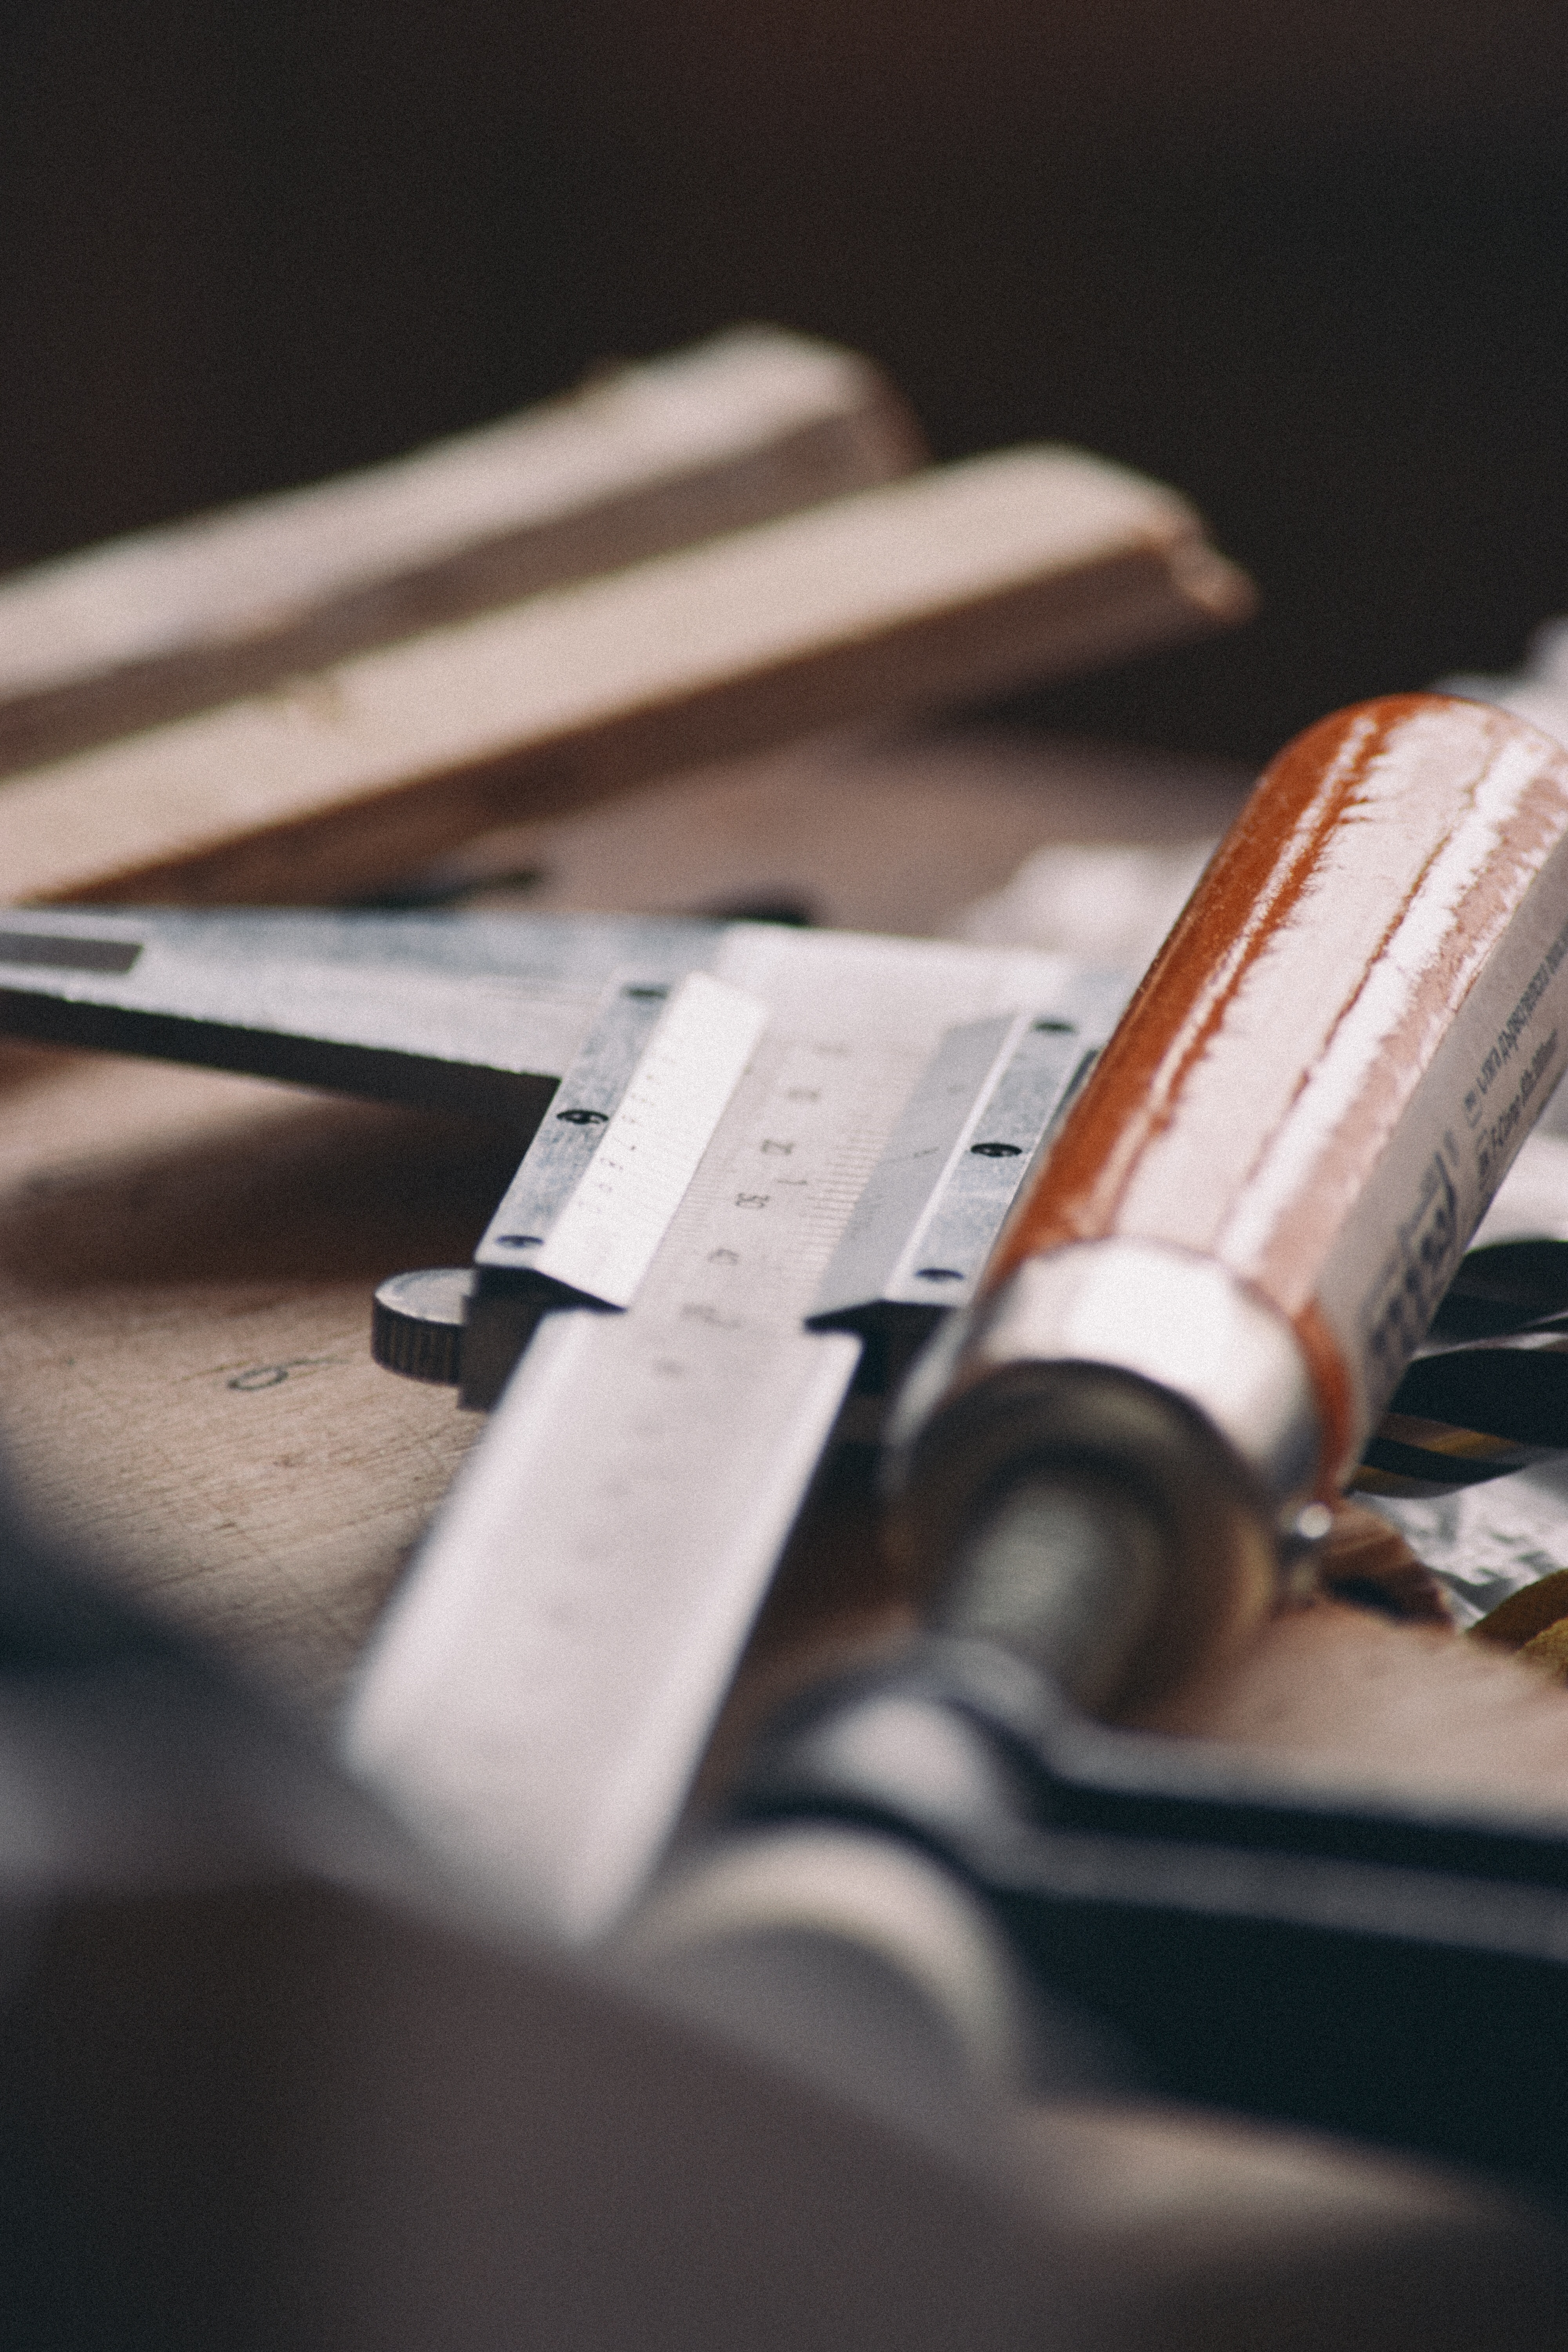
writing, hand, white, close up, firearm